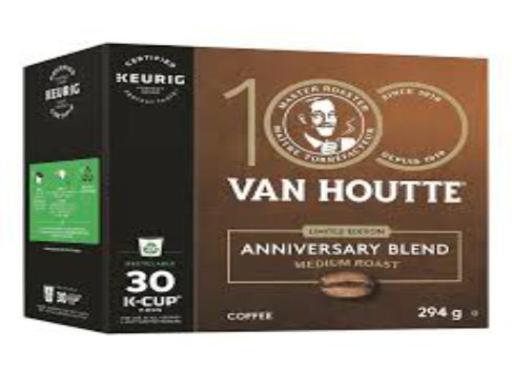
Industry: Food